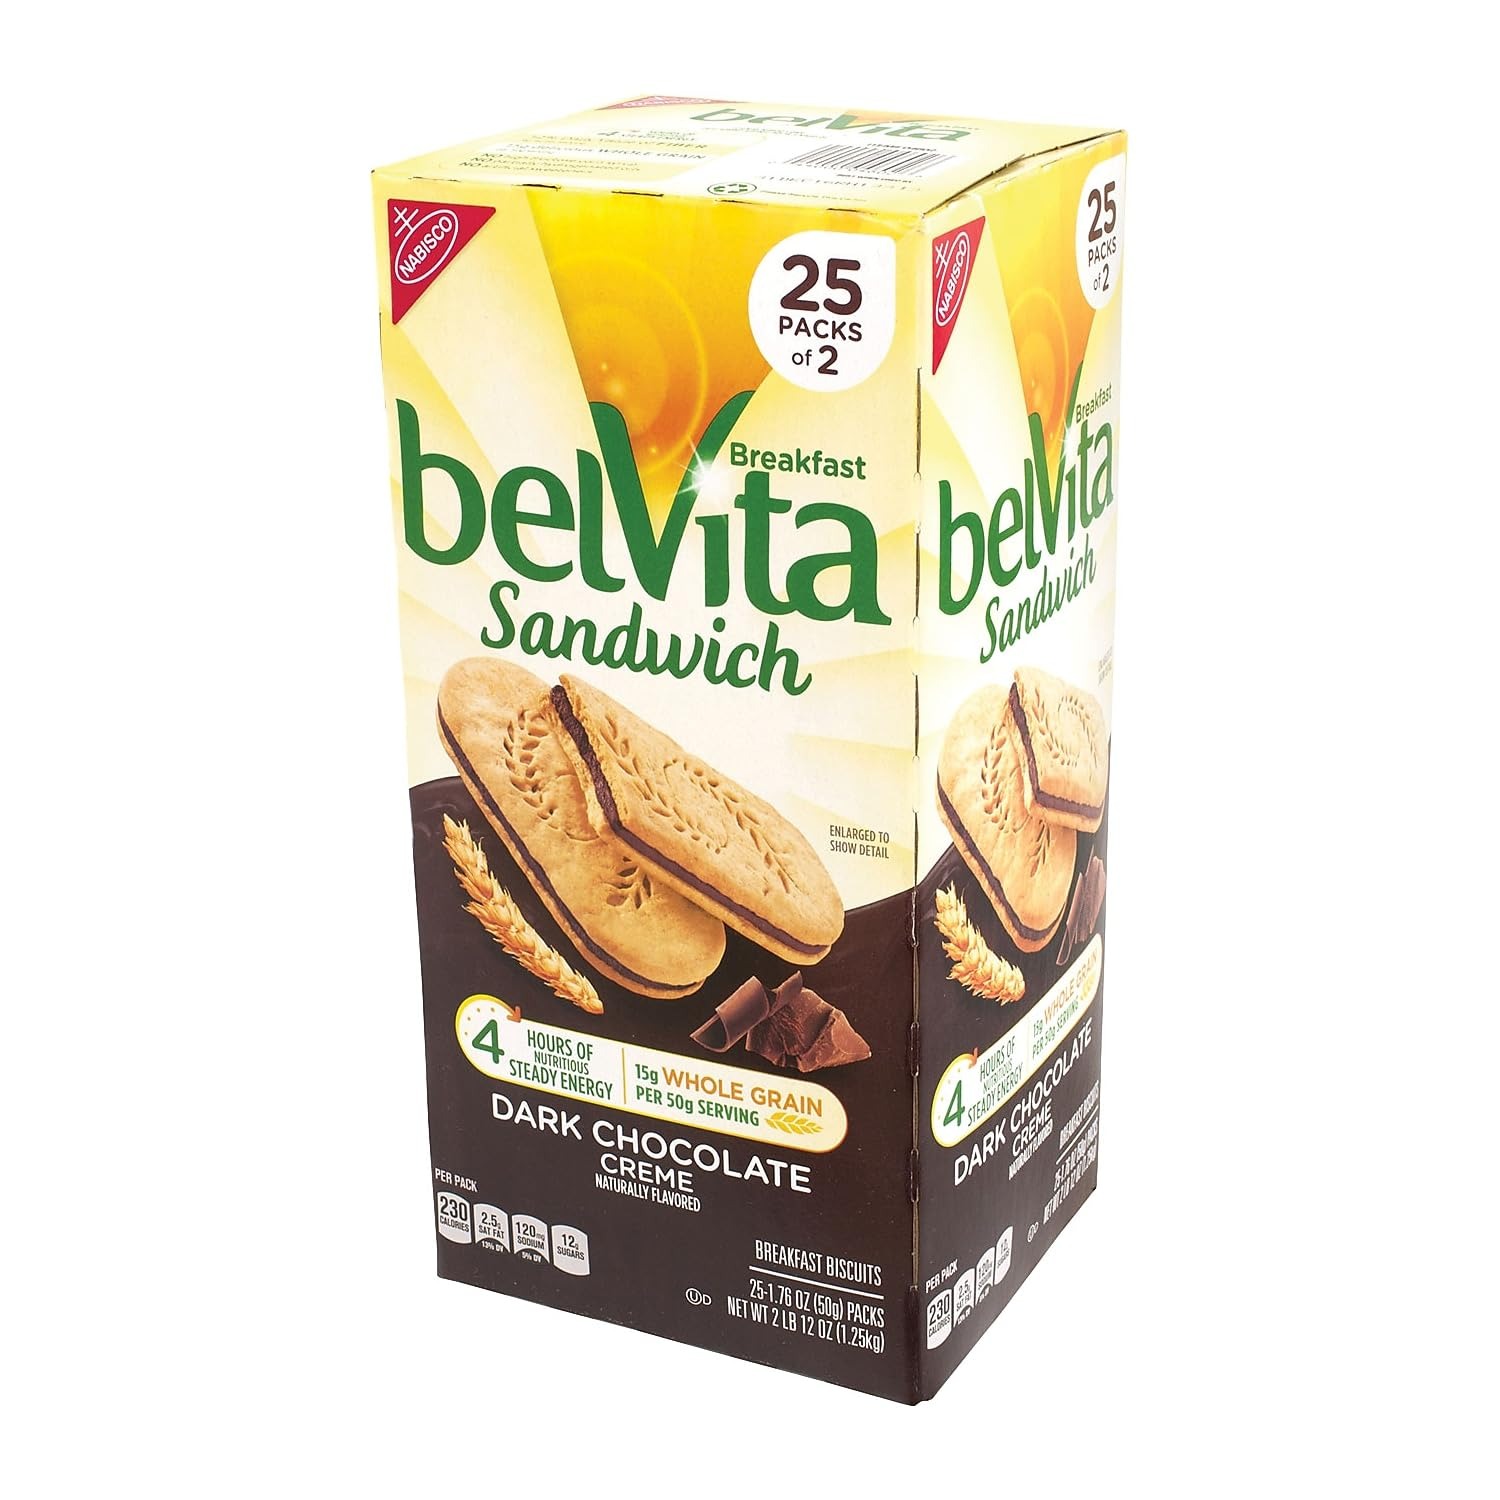
Item Name: Belvita Breakfast Biscuits, Chocolate, 25 Count, 44 Ounce
Bullet Point 1: Belvita Dark Chocolate Creme Breakfast Sandwich, 25 ct.
Bullet Point 2: Delicious dark chocolate crème filling
Bullet Point 3: Belvita Breakfast Sandwich bars
Value: 44.0
Unit: Ounce

Price: 24